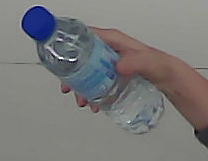
Product: nestle_water